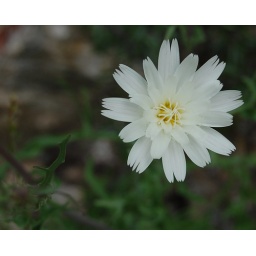
Lovely white flower in Ventana Canyon, Tucson, Arizona. Desert Chicory.